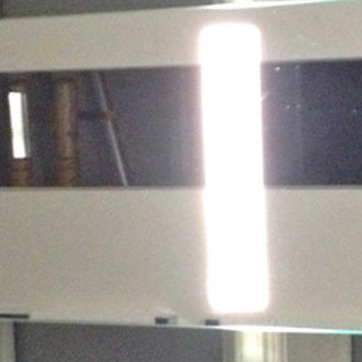
Material: mirror